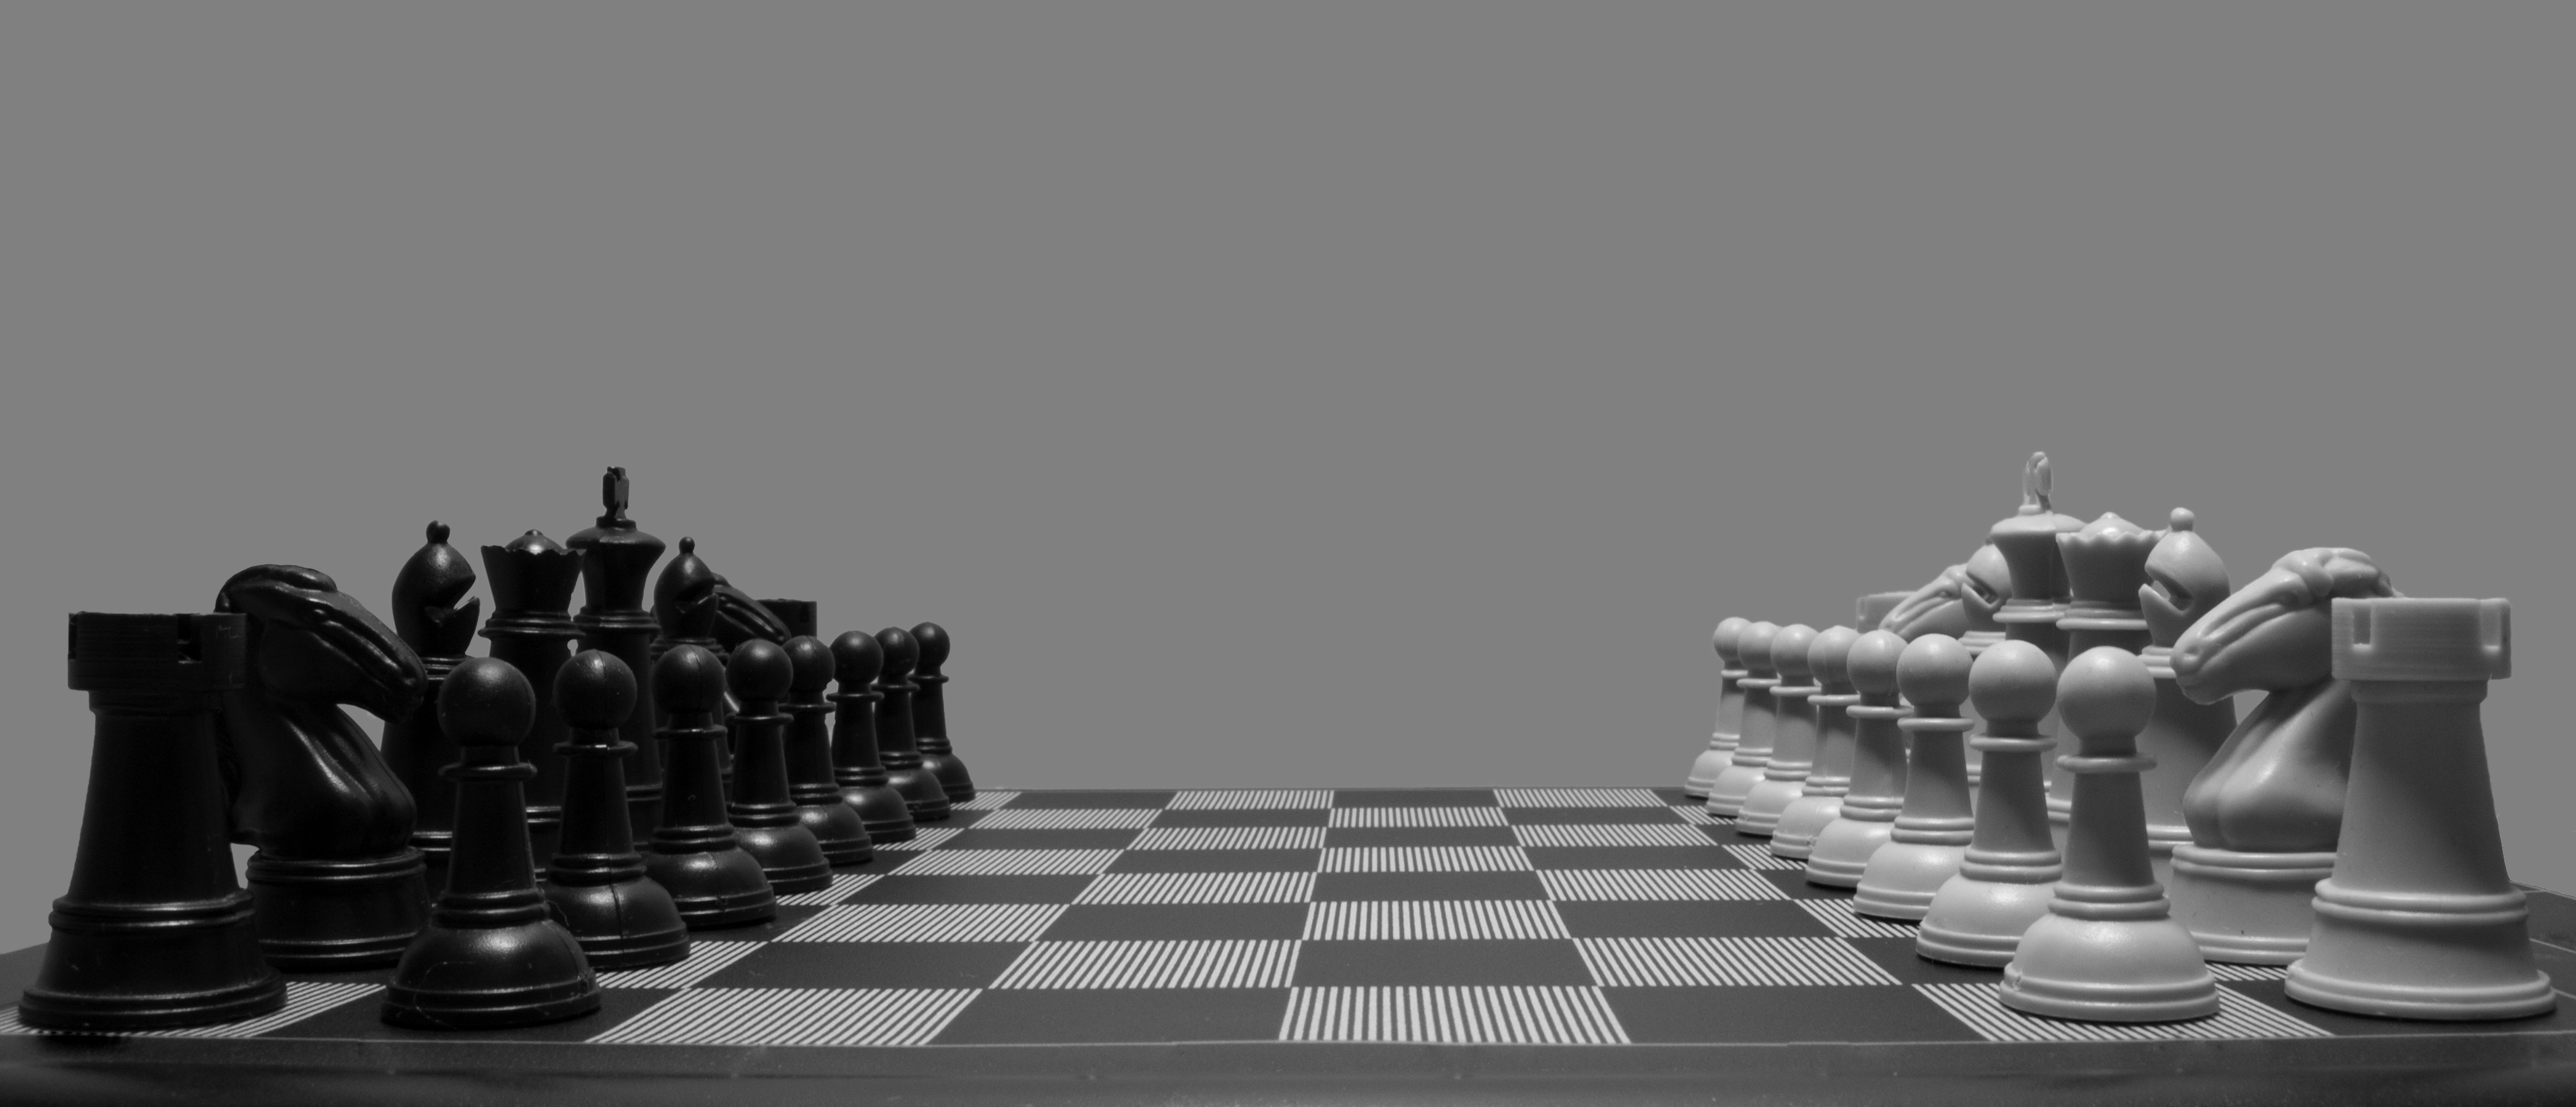
black and white, game, recreation, monochrome, board game, sports, chess, chessboard, games, chess pieces, monochrome photography, indoor games and sports, tabletop game, chess men